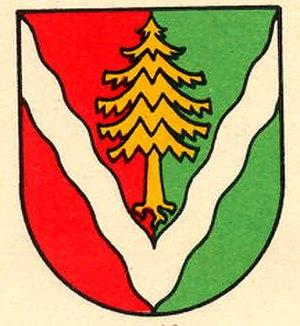
Villars-Mendraz est une ancienne commune et localité suisse du canton de Vaud, située sur le territoire de Jorat-Menthue.